Ngo Dinh Diem

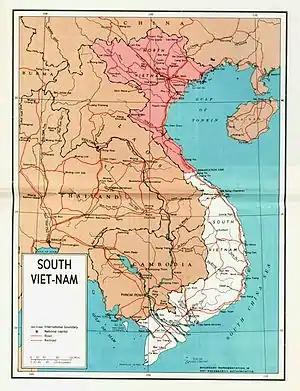
Map of North and South Vietnam, partitioned at the 17th parallel.

Diệm applied for permission to travel to Rome for the Holy Year celebrations at the Vatican. After gaining French permission, he left in August 1950 with his older brother, Bishop Ngô Đình Thục. Before going to Europe, Diệm went to Japan where he met with Prince Cường Để, his former ally, and discussed Cường Để's efforts to return to Vietnam and his capacity to play some roles in his homeland. Diệm's friend also managed to organize a meeting between him and Wesley Fishel, an American political science professor at the University of California, who was working for the CIA in Japan. Fishel was a proponent of the anti-colonial, anti-communist third force doctrine in Asia and was impressed with Diệm and helped him organize connections in the United States. In 1951, Diệm flew to the United States to seek the support of government officials but he was not successful in winning US support for Vietnamese anti-communists.